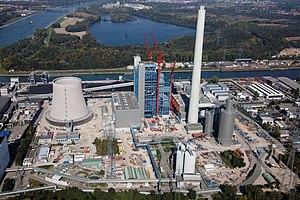
Karlsruhe, en français Carlsruhe, est une ville d'Allemagne, située dans le Land de Bade-Wurtemberg. Elle est le siège du Tribunal constitutionnel fédéral et de la Cour fédérale de justice. Au 31 décembre 2015, la ville comptait 307 755 habitants, ce qui en fait la deuxième ville du Bade-Wurtemberg après Stuttgart et avant Mannheim.